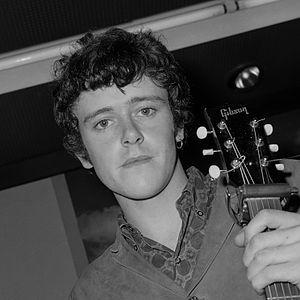
Donovan, de son vrai nom Donovan Philip Leitch, né le 10 mai 1946 dans le quartier de Maryhill, à Glasgow en Écosse, est un musicien britannique. Il signe ses morceaux de son nom Leitch.